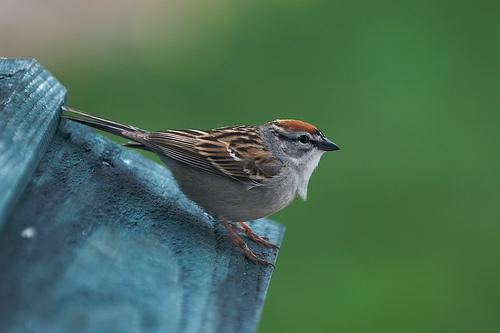
A photo of a chipping sparrow